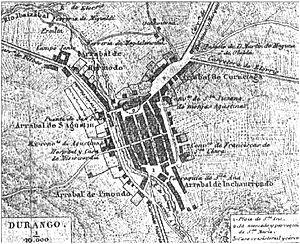
Durango est une commune de Biscaye dans la communauté autonome du Pays basque en Espagne.